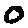
Label: 0